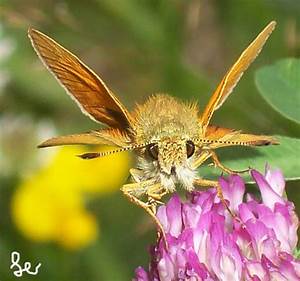
Label: butterfly